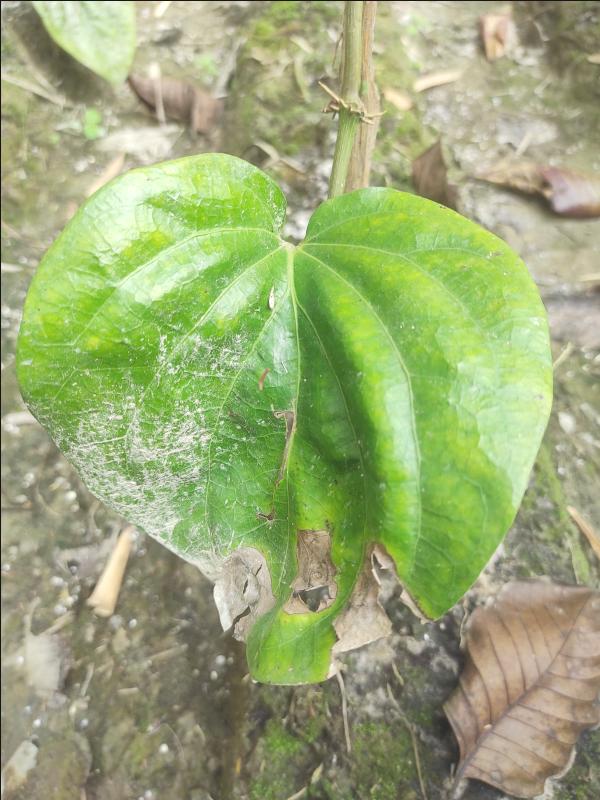
Label: Fungal_Brown_Spot_Disease